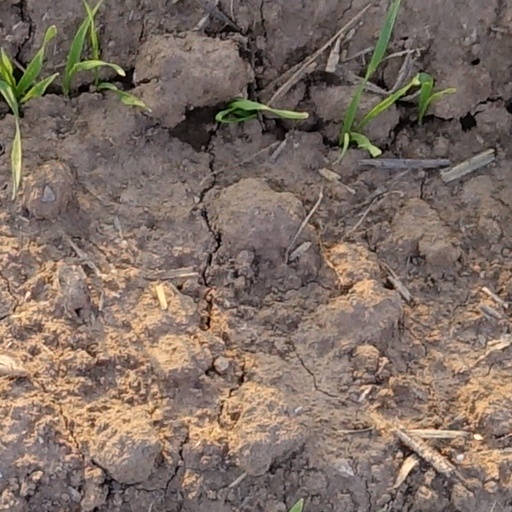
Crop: wheat